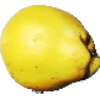
Label: quince